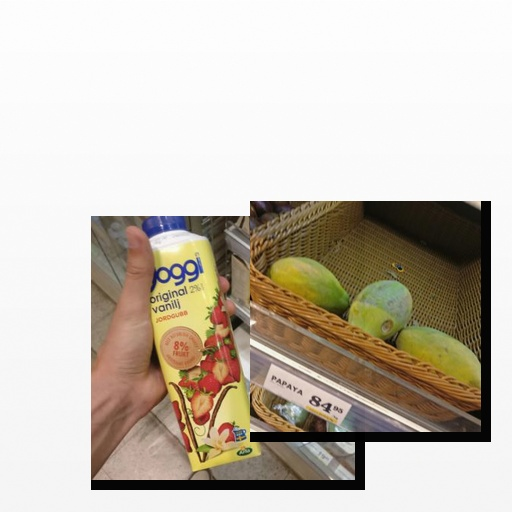
Food items: papaya, strawberry_yoghurt